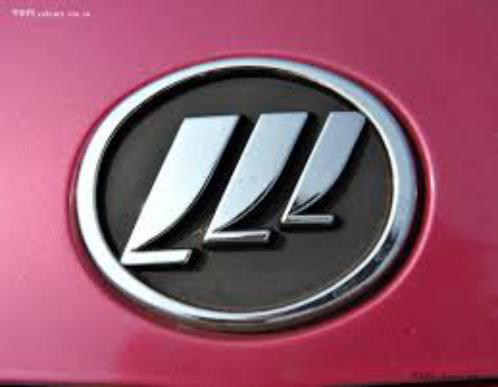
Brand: lifan-1
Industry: Transportation